Mining in the Upper Harz

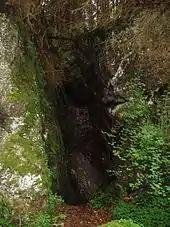
Medieval mine on the "Bockswieser Gangzug" north of Oberschulenberg

Mining activity in the Harz goes back to the 10th and 11th centuries. The first water wheels to supply energy to the mines were constructed in the 13th century in the Pandelbach valley southeast of Seesen. At that time mining, including this early use of water systems, was carried out by the Cistercian abbey of Walkenried. At first outcropping lodes on the surface of the ground were sought out and sections of ore near the surface were dug out with hammers and chisels. Mining first boomed between 1200 and 1360. In the upper workings there were particularly rich veins of silver ore (up to 9% Ag).